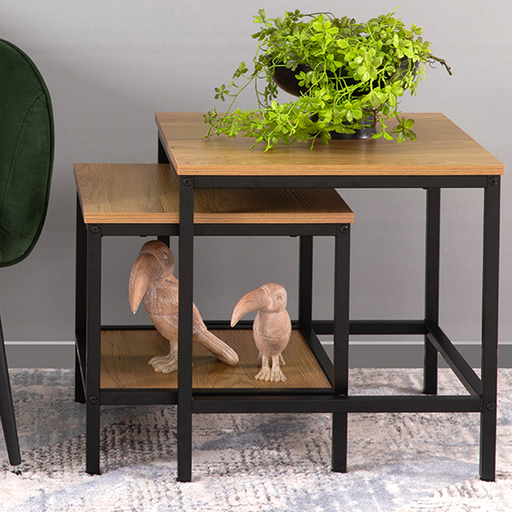
קטגוריה: מחדשים את הבית
תיאור: שולחן סלון בגוון אלון דגם יוניק
שווי להחלפה: 890 ₪